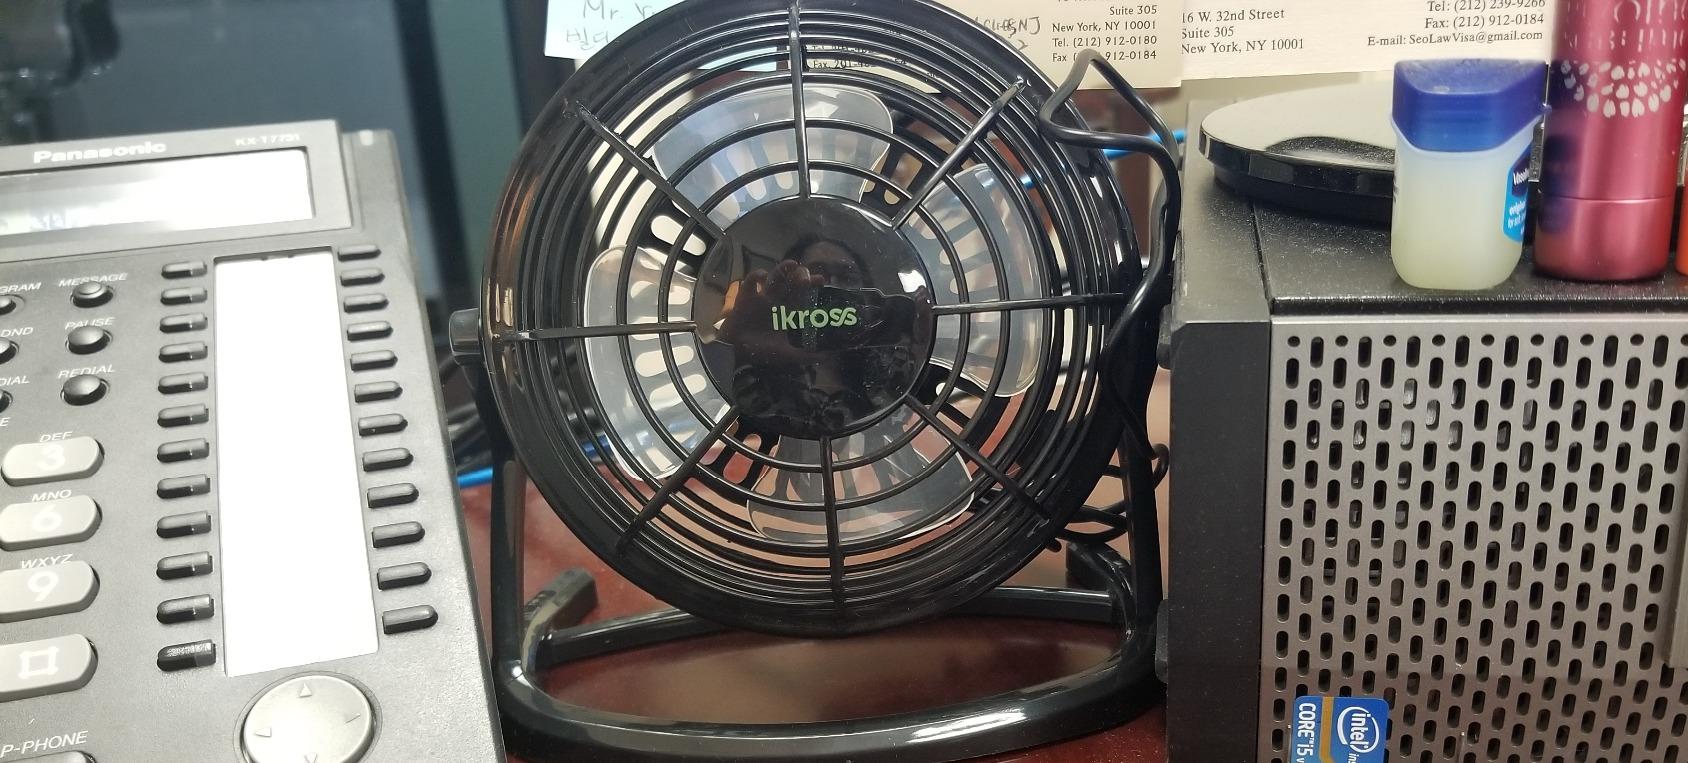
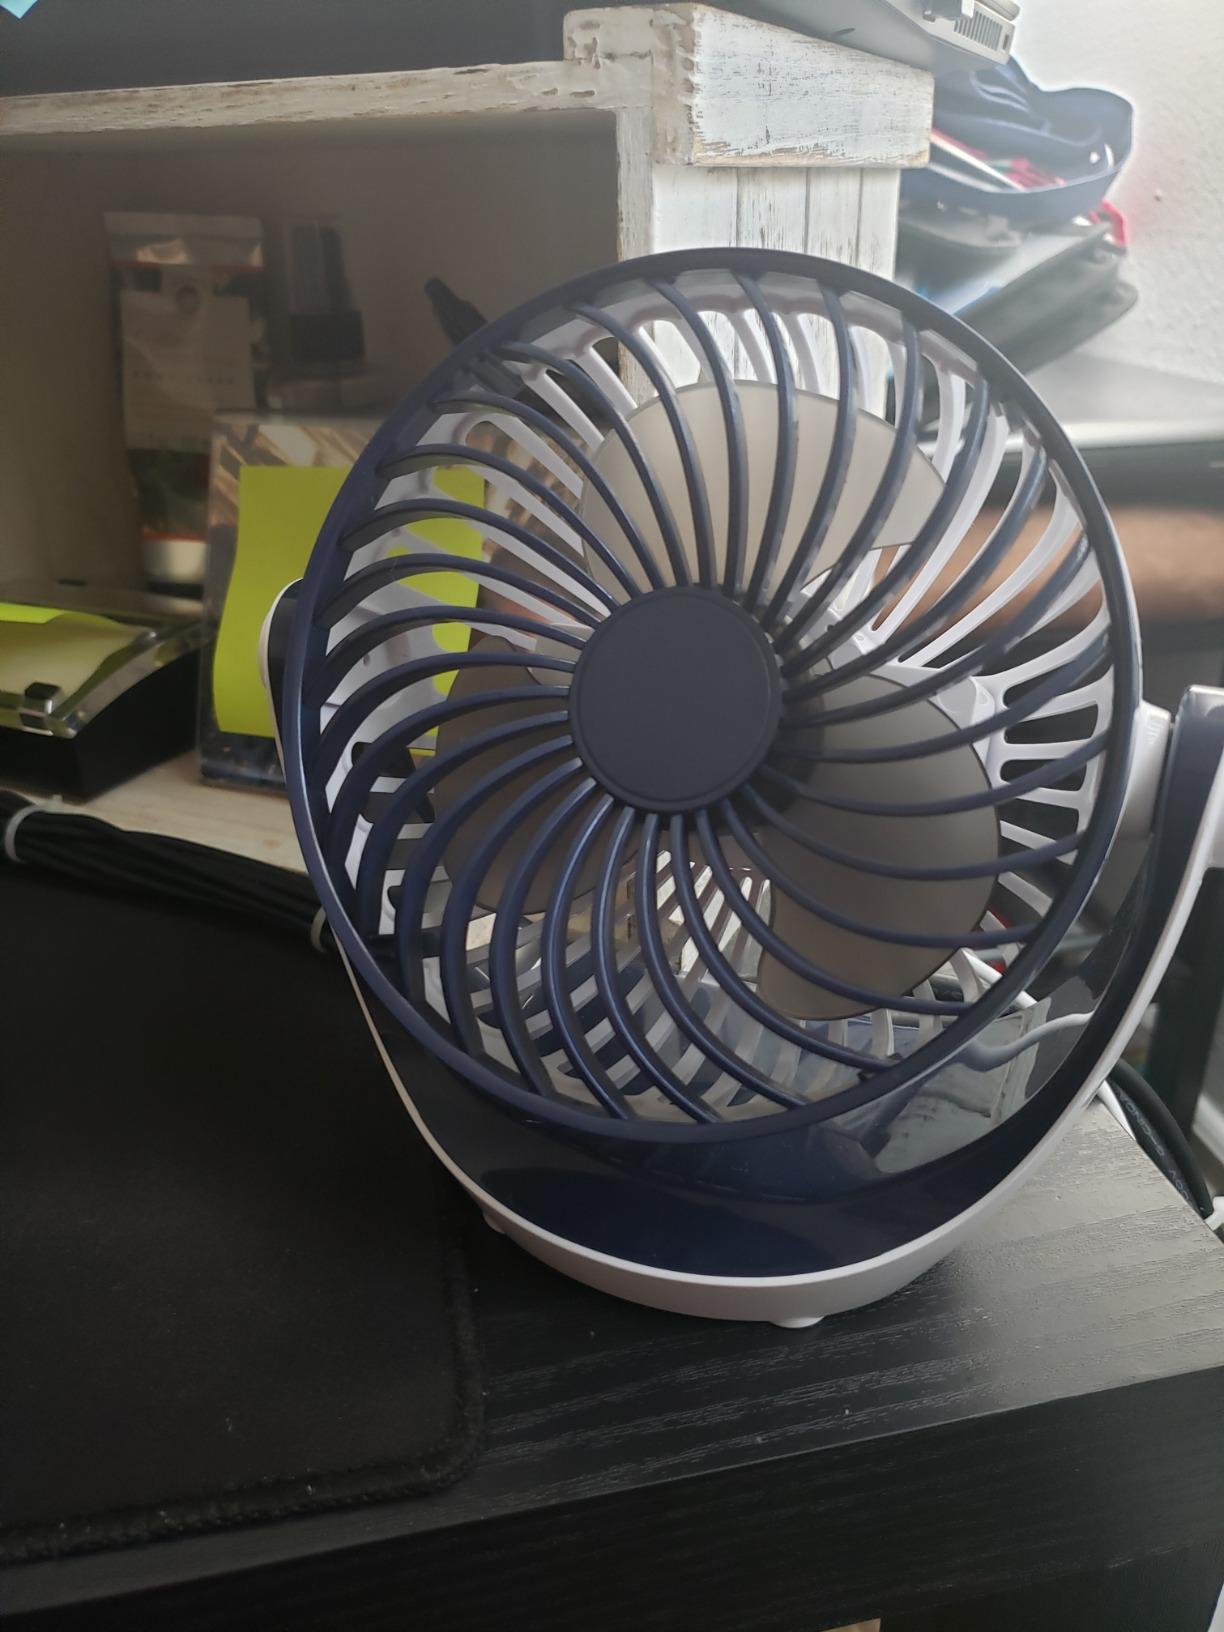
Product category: fan
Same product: no